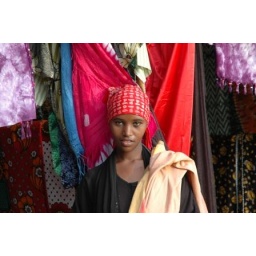
This is a young girl trying to sell some clothes at a street market in Malindi, Kenya